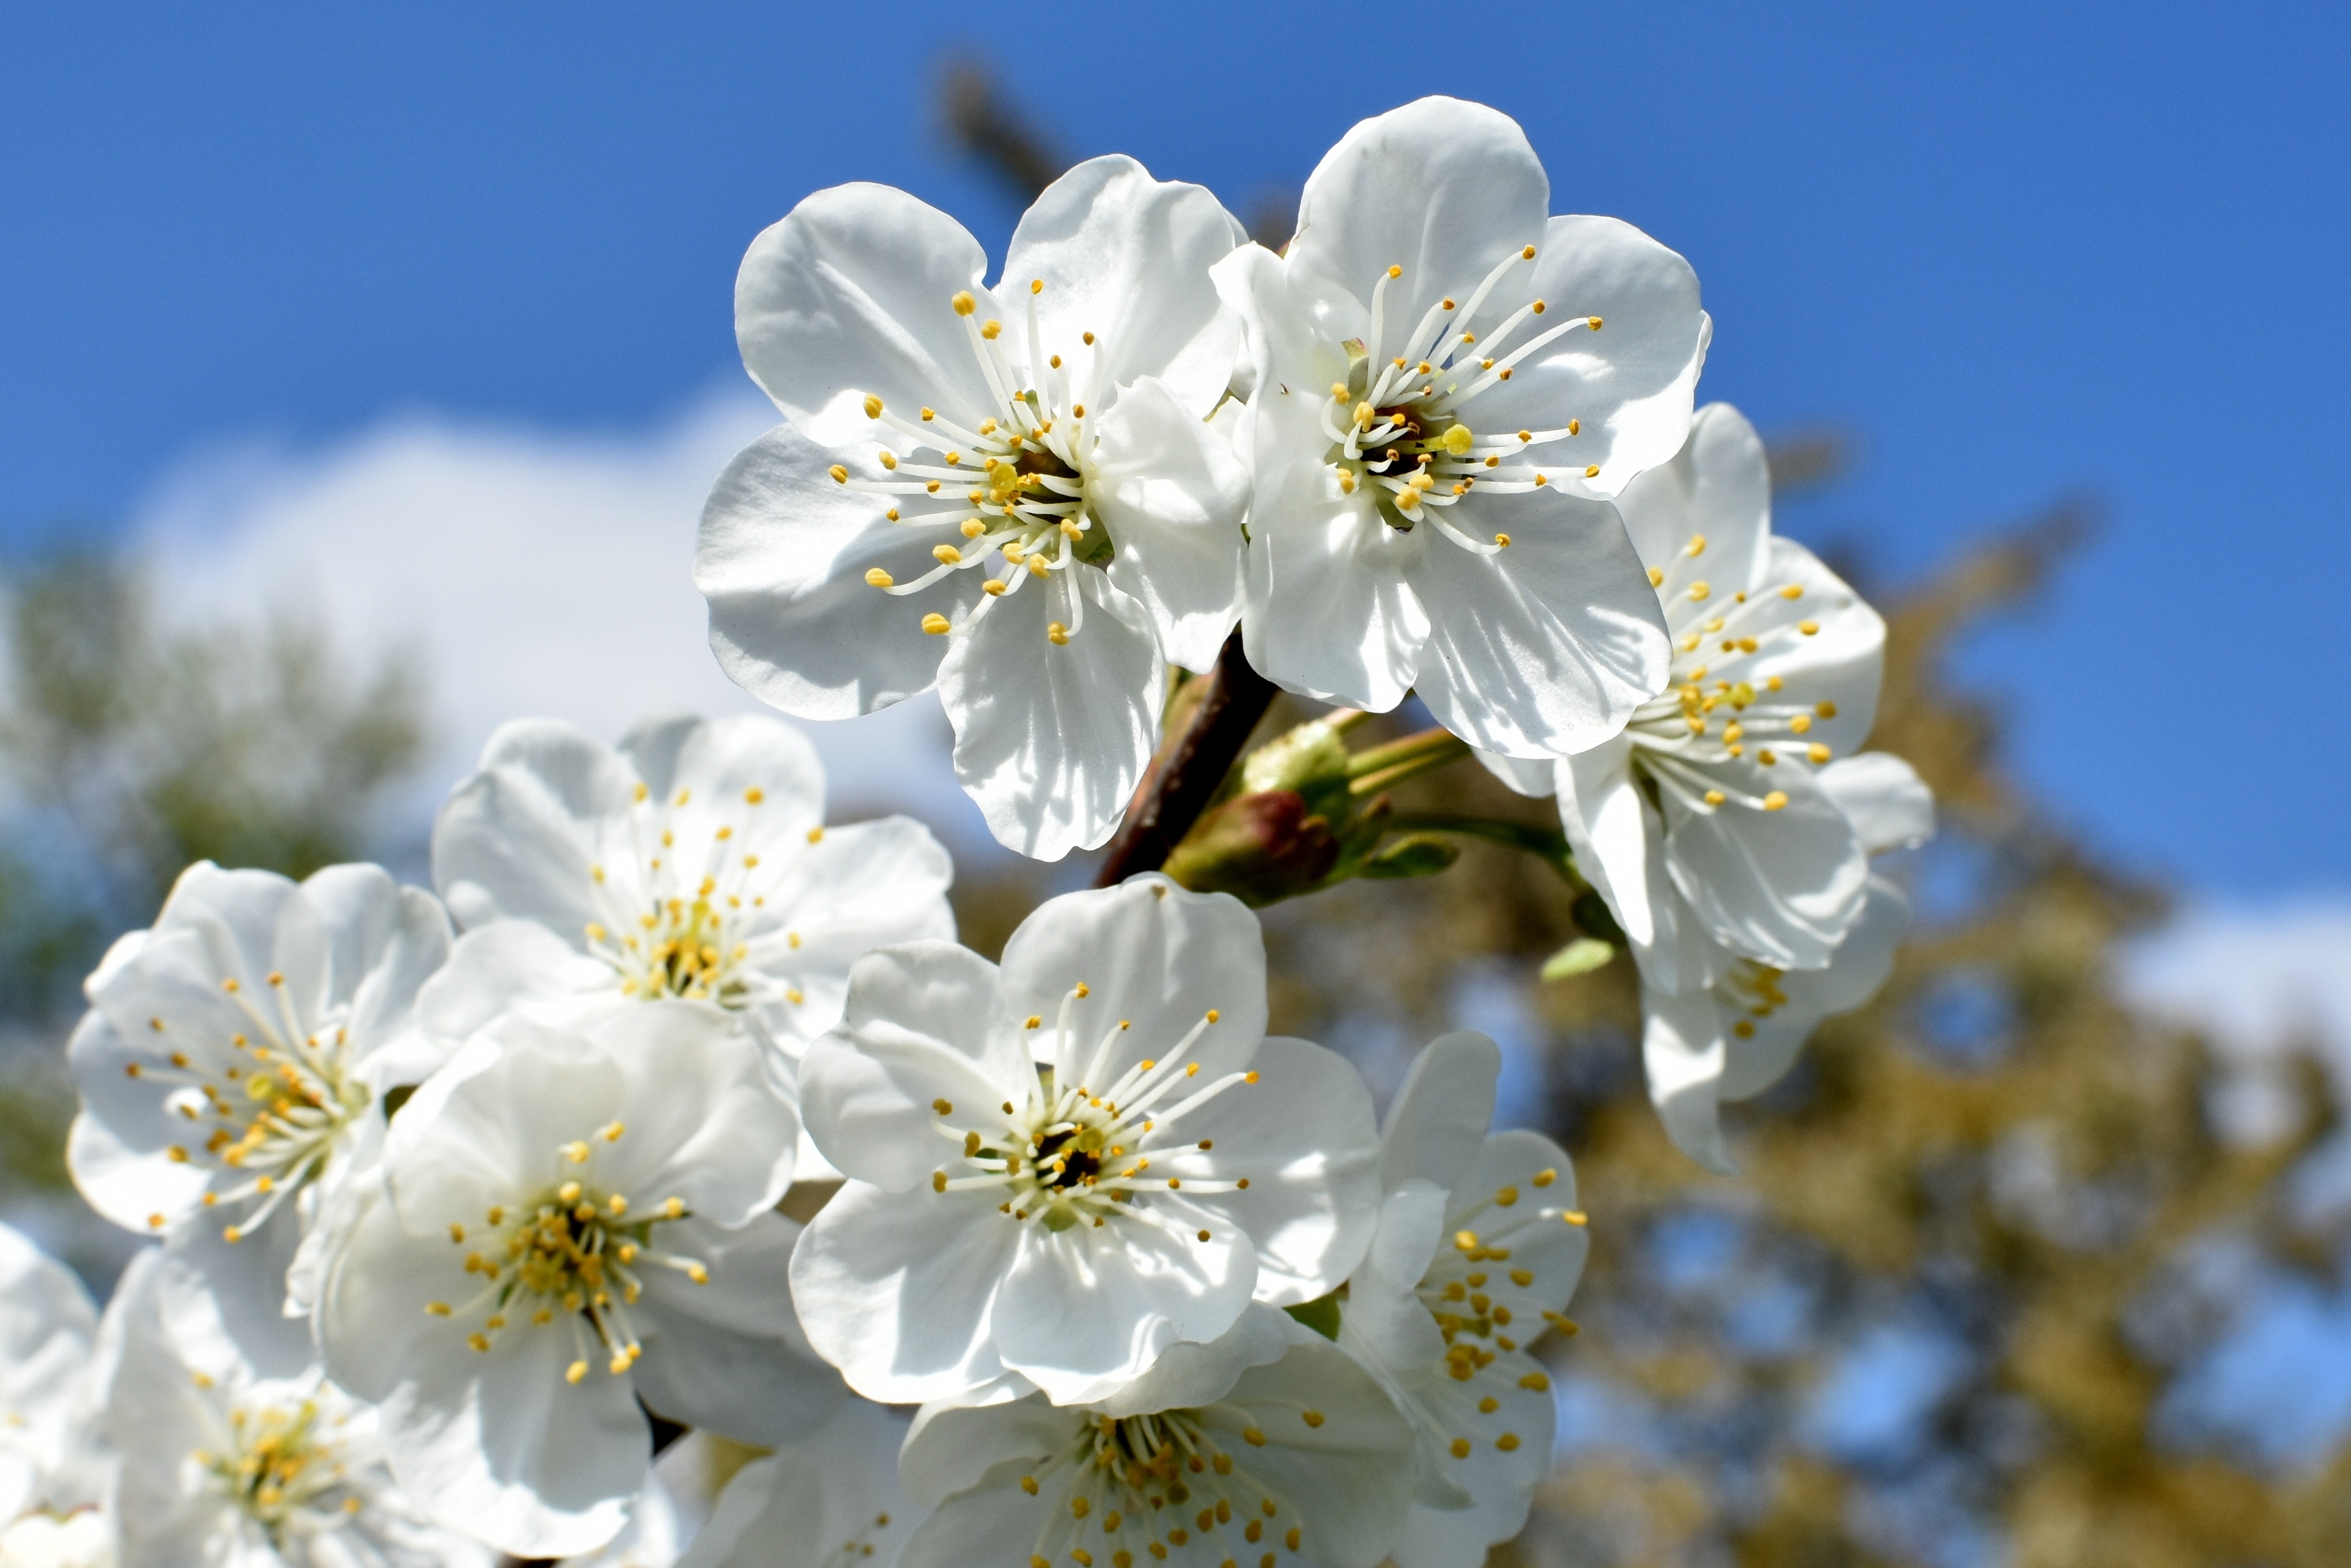
nature, branch, blossom, plant, white, flower, petal, food, spring, produce, closeup, flora, cherry blossom, wildflower, flowers, sad, cherry, cherries, macro photography, flowering plant, rose family, land plant